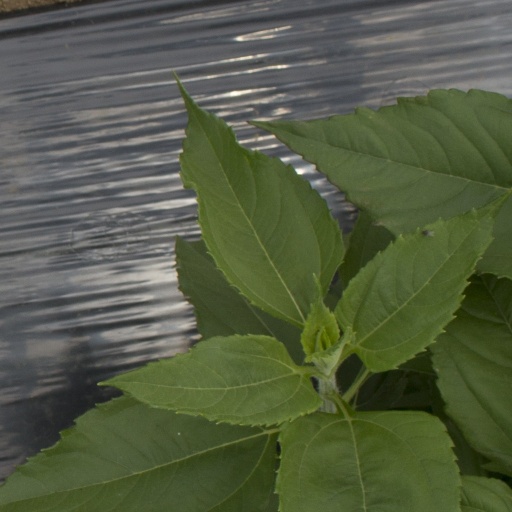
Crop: Jerusalem artichoke